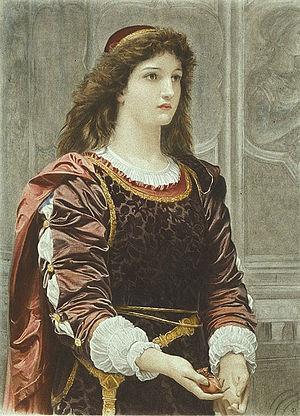
Les Deux Gentilshommes de Vérone est une comédie de William Shakespeare qui date du début de sa carrière. Elle présente la liste de personnages la plus réduite de tout le canon shakespearien et c'est dans cette pièce que Shakespeare met pour la première fois en scène une jeune fille se déguisant en garçon. La pièce aborde les thèmes de l'amitié et de la fidélité, mais elle doit une grande partie de sa saveur comique au personnage du clown Lancelot, serviteur du changeant Protèse, et à son chien Crab « le plus bel exemple de cabotinage de tout le théâtre shakespearien » selon un critique.